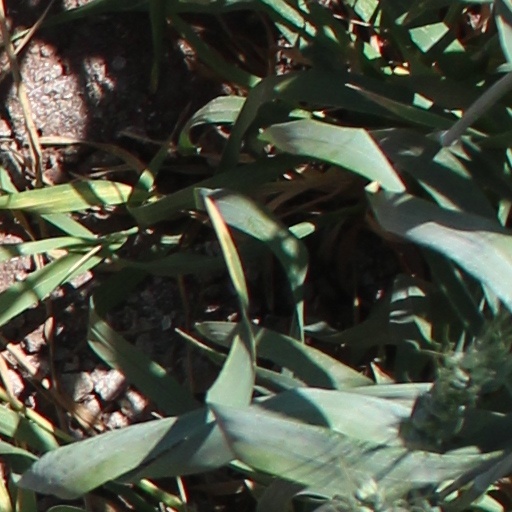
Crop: wheat